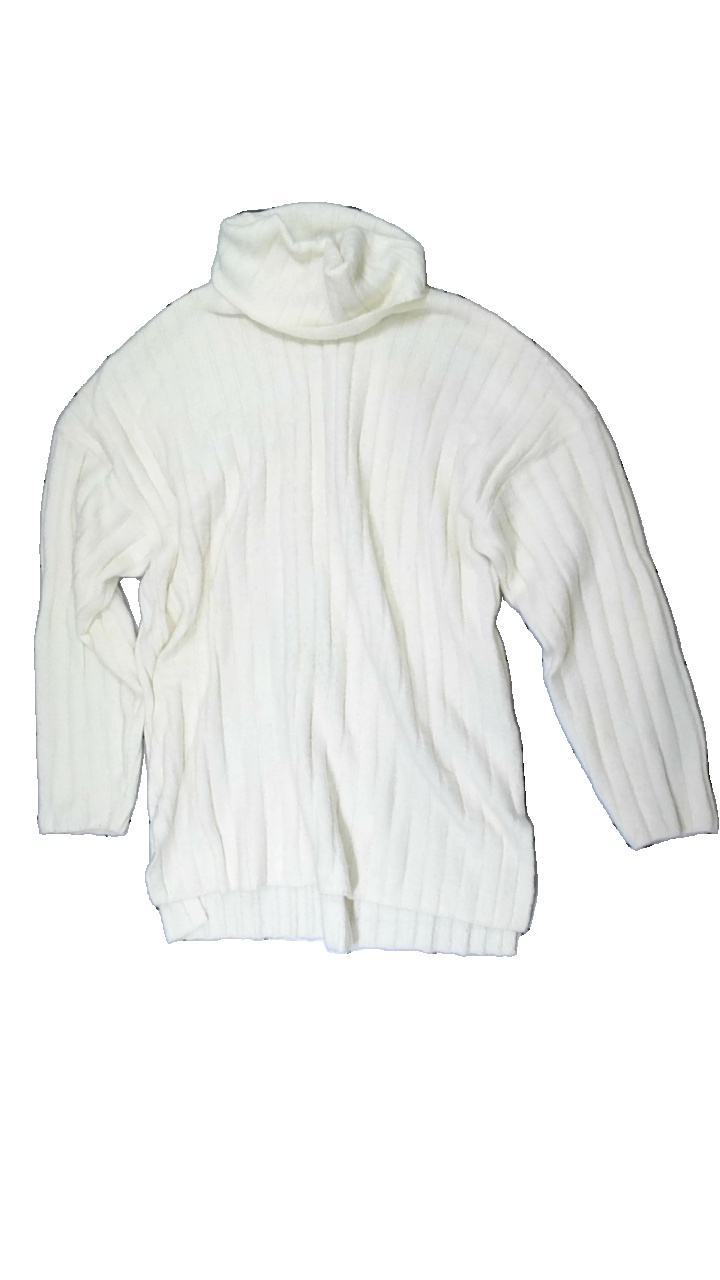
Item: Sweater (Ladies)
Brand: Lager 157
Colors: White
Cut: Turtle neck, Oversize
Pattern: Striped
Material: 85% acrylic 15% polyester
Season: All
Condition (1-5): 3
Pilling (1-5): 3
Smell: Minor
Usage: Export
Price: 50-100